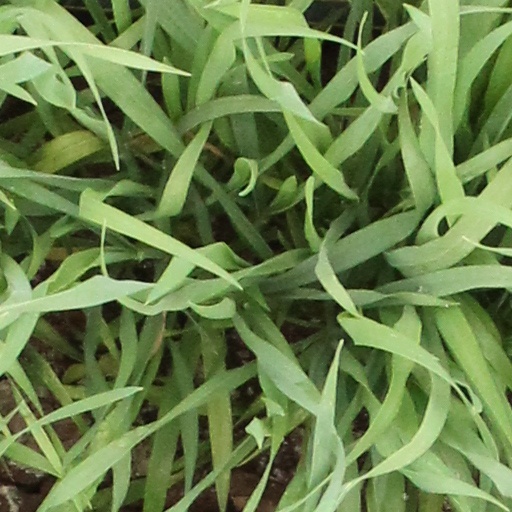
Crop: wheat